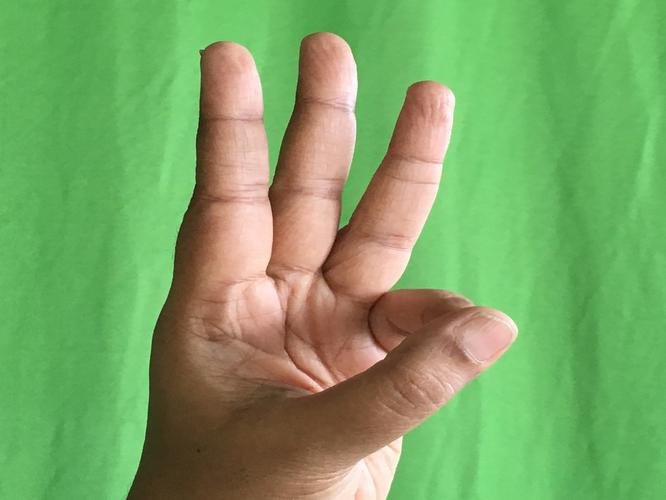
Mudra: Trishulam
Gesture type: single_hand